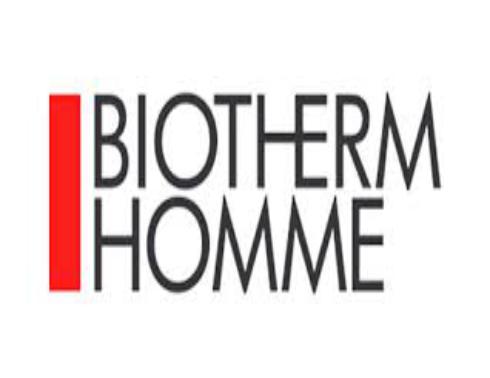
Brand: Biotherm
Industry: Necessities